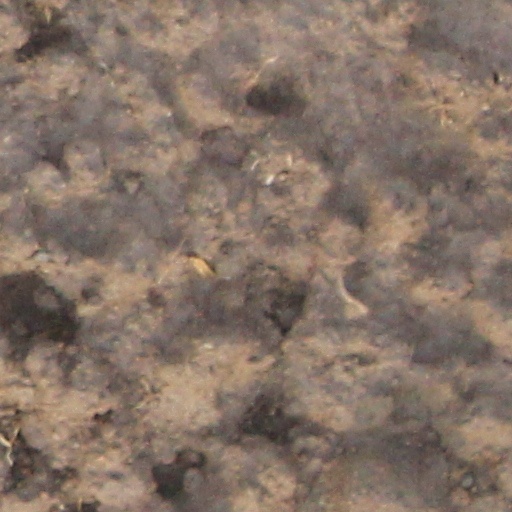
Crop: wheat